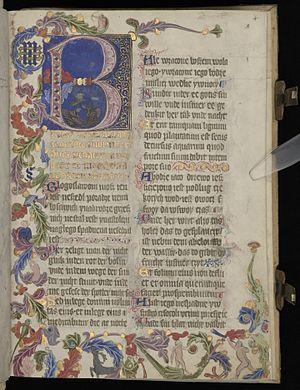
La littérature polonaise regroupe toutes les littératures en langue polonaise, ainsi que d'autres langues employées en Pologne à travers son histoire, tel que le yiddish.